Suresh Unnithan

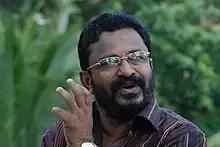

P. Suresh Unnithan (born 30 July 1956) is an Indian film and television director who works in Malayalam films. His popular works are "Mukha Chithram" (1991), "Utsavamelam" (1992), "Jaathakam" (1989), "Bhaagyavaan" (1993) and "Aardram" (1992).